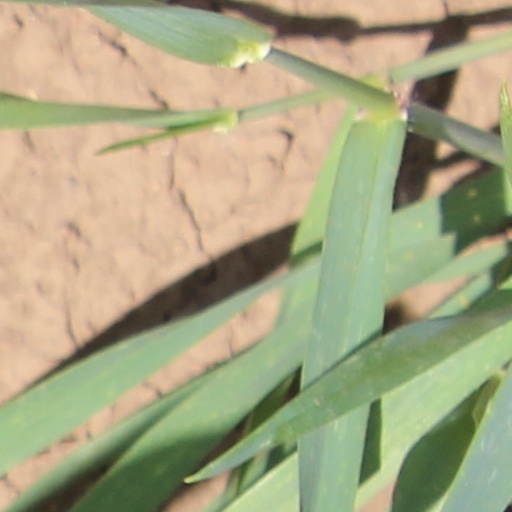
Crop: wheat